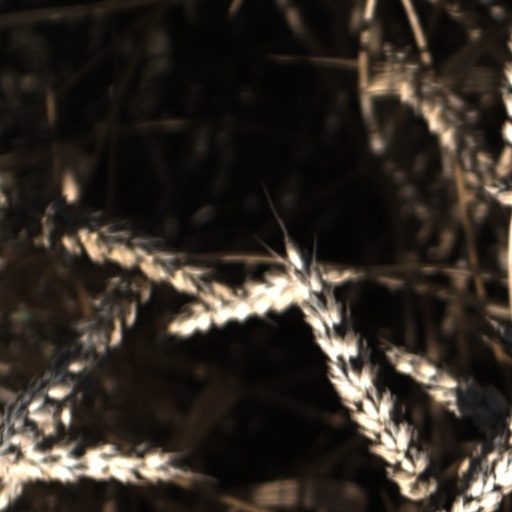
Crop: wheat